List of birds of Tasmania

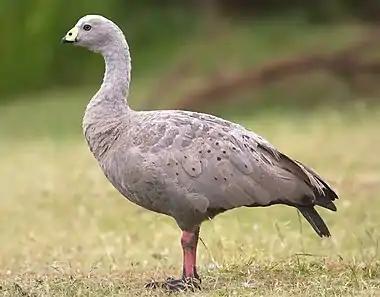
Cape Barren goose

The New World quails are small, plump terrestrial birds only distantly related to the quails of the Old World, but named for their similar appearance and habits. One species has become naturalised in Tasmania.